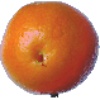
Label: tangelo